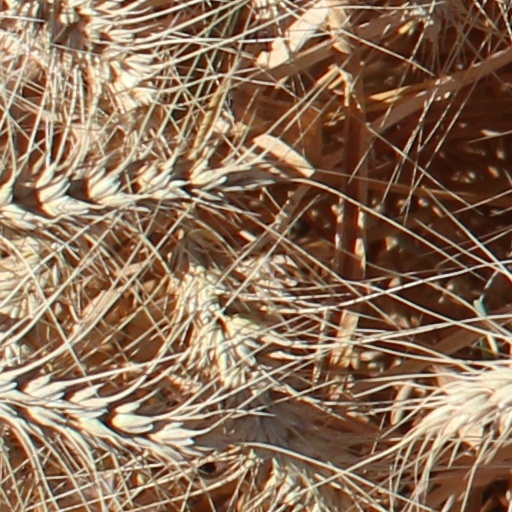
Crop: wheat